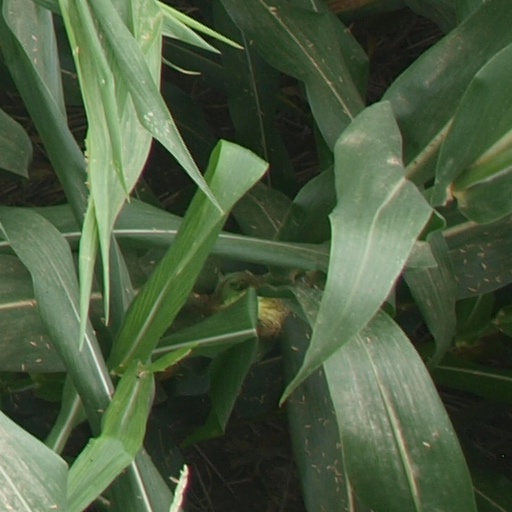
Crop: maize; corn